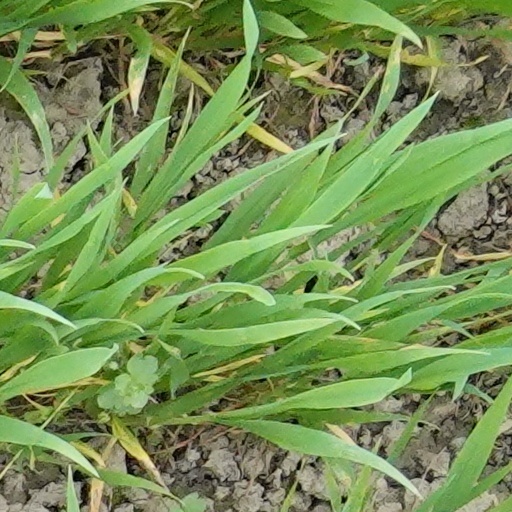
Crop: wheat